List of awards and nominations received by The Golden Girls

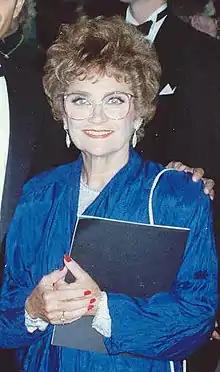
Estelle Getty is the only cast member to win a Golden Globe award.

"The Golden Girls" received 21 Golden Globe Award nominations during its tenure, with four wins — three for Best Television Series – Musical or Comedy in 1986, 1987, and 1988. Estelle Getty won the award for Best Actress – Television Series Musical or Comedy, tying with "Moonlighting"s Cybill Shepherd for the award.